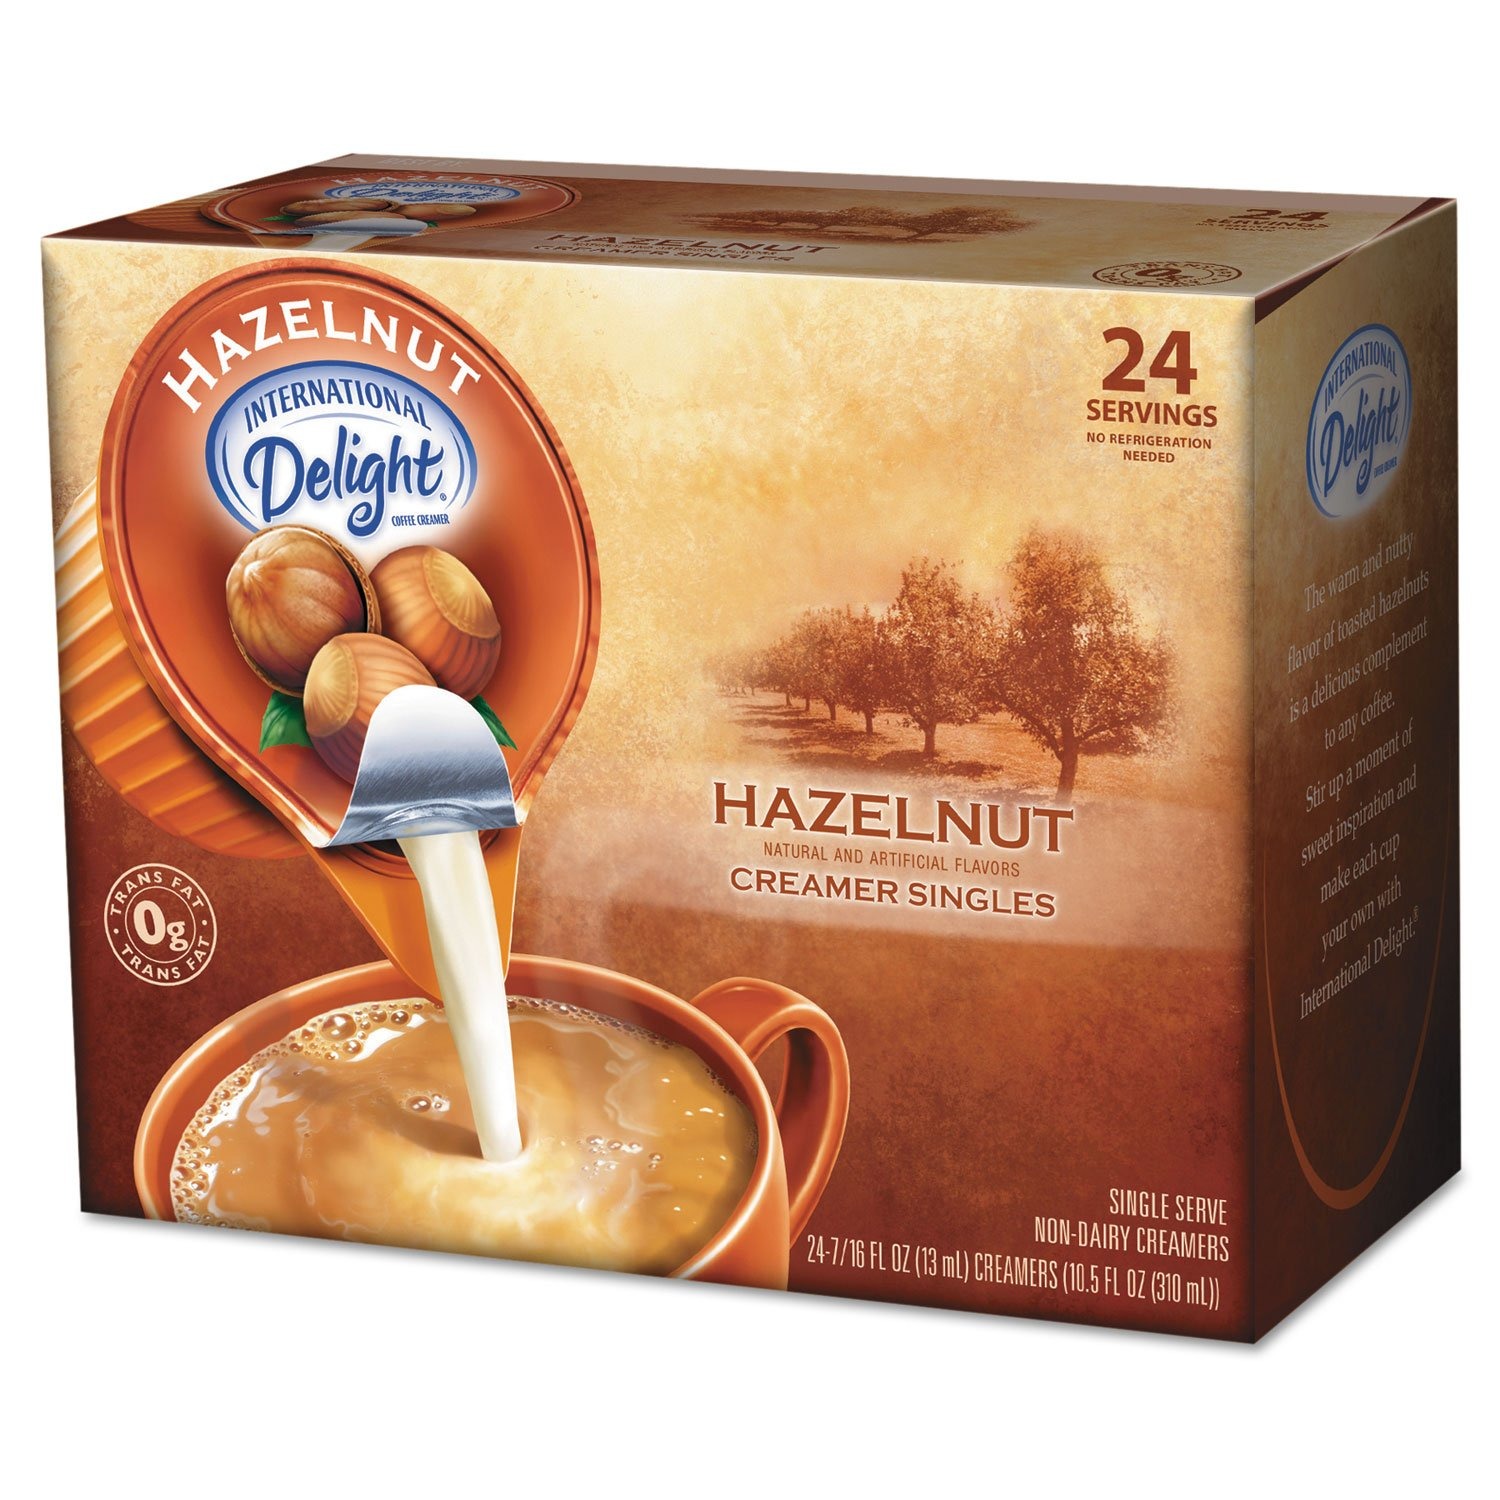
Item Name: International Delight Hazelnut Mini I.D.'s Non Dairy Creamer 24 ct
Bullet Point 1: Fresh Taste Guarantee!
Bullet Point 2: 24-7 / 16 oz
Bullet Point 3: Single Serve Non Dairy Creamer
Product Description: International Delight Hazelnut Mini I.D.'s Non Dairy Creamer 24 ct
Value: nan
Unit: None

Price: 3.96